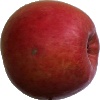
Label: apple_crimson_snow